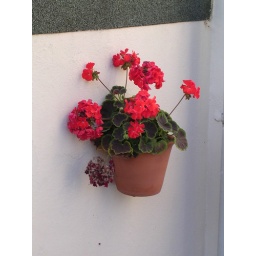
Flowers in a pot on the wall